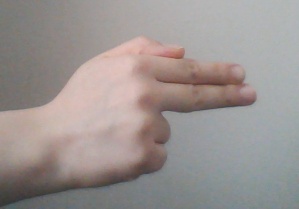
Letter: ghain